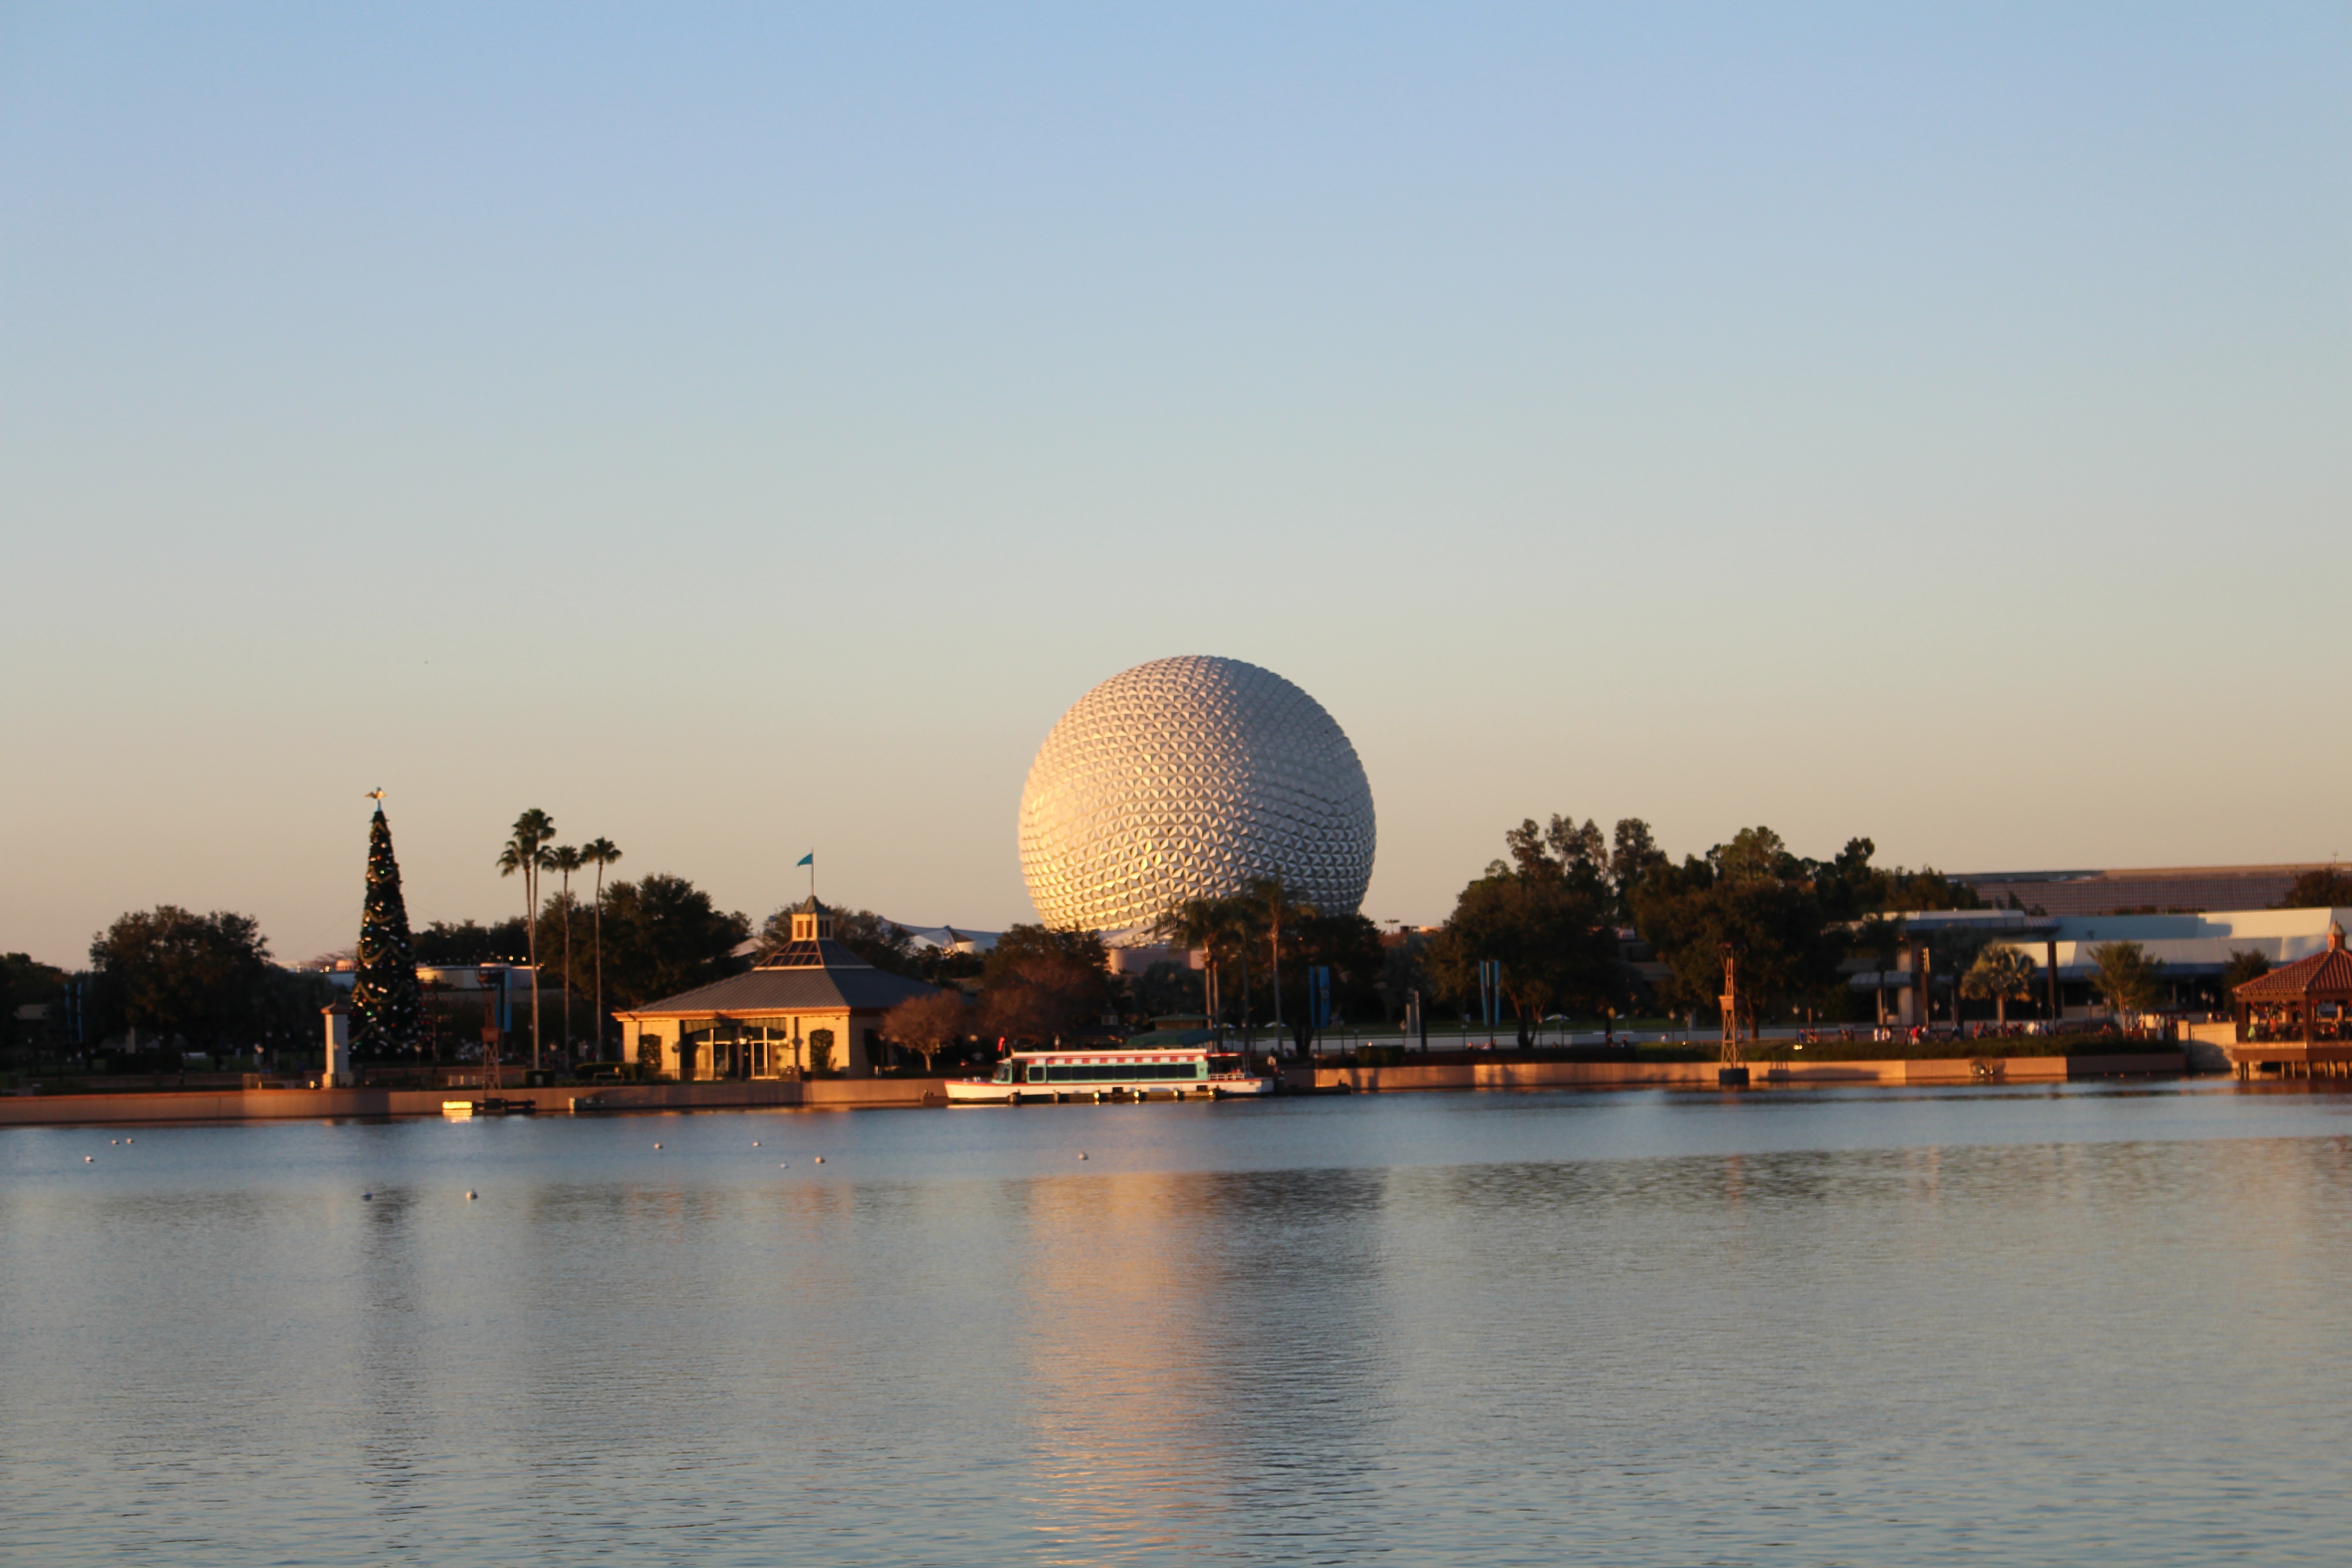
sea, water, horizon, structure, sky, sunset, skyline, morning, city, cityscape, dusk, evening, reflection, landmark, epcot, theme park, disney, orlando, atmosphere of earth